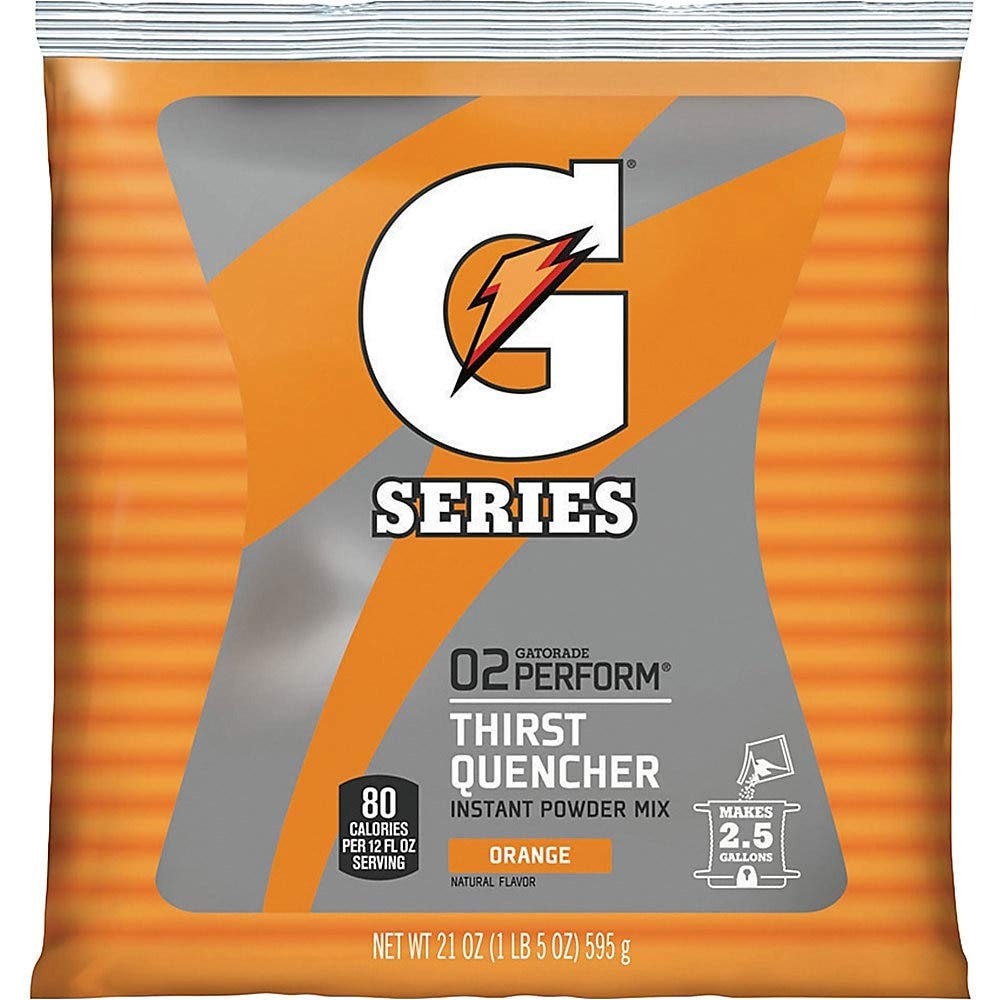
Item Name: Gatorade Orange Powder, 21-Ounce Pouch
Bullet Point 1: Sold as 1 PK.
Bullet Point 2: Gatorade Mix Pouches help replenish fluids and provides electrolytes and carbohydrates for fast rehydration and energy boosting. Electrolytes help regulate a number of body functions, and athletes who suffer from a substantial electrolyte deficit may experience muscle cramping, heat stress and fatigue. Each pouch makes 2-1/2 gallons.
Product Description: QKR03970 Flavor: Orange Features: -Energy Drink. -Fruit Punch. -Recycled: No. -Recycled Content: 0%. -Post-consumer-waste%: 0%. -Makes 2-1/2 Gallons. Packs per Carton: -10-30. Country of Manufacture: -United States. Dimensions: Overall Product Weight: -1.35 lbs.
Value: 21.0
Unit: Ounce

Price: 14.99